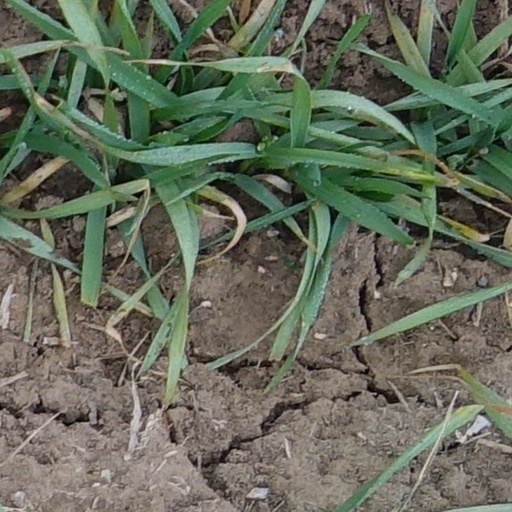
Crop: wheat